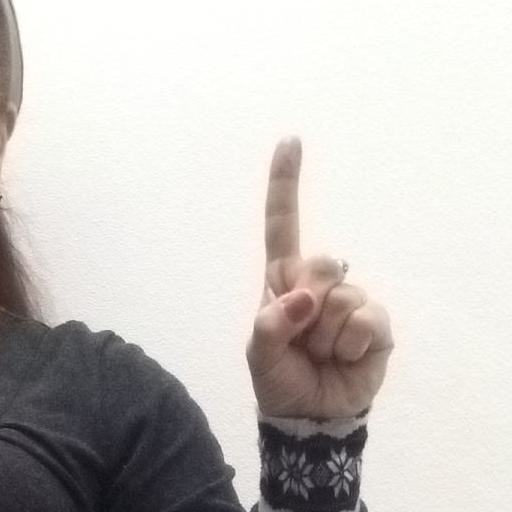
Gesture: one